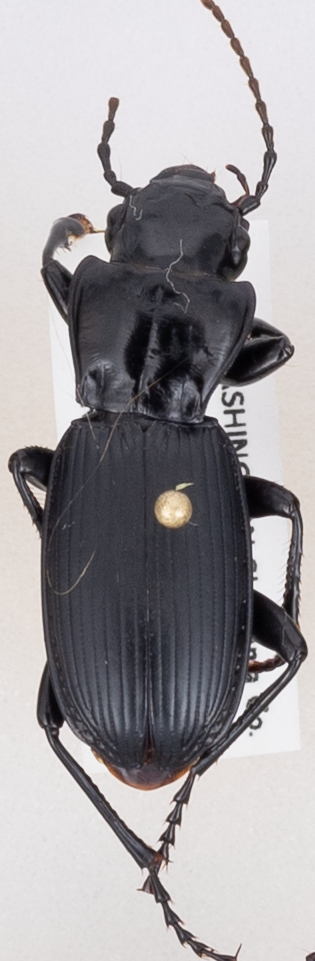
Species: Pterostichus lama
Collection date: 2019-05-21
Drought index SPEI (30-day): -1.578
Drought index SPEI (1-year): -2.09
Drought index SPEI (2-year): -2.09